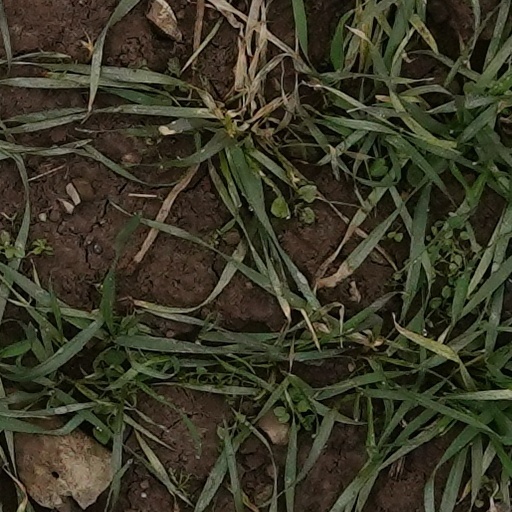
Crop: wheat